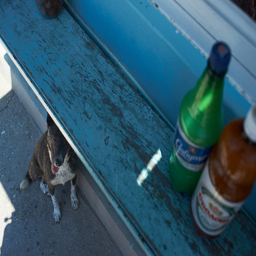
A dog is sitting under a bench outside
A dog sitting in the sliver of shade under a bar counter
A dog that is sitting underneath a bench.
A dog sits under a shelf with drinks on top of it.
A happy dog sitting underneath a blue bench.